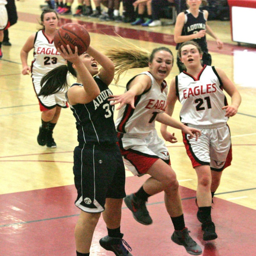
person leads person in scoring and is also the team 's best defensive player , says wrestler .